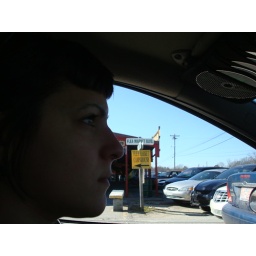
I stopped by the flea market on the way home from Greenville. The traffic in the parking lot was horrible.